John Rodgers Meigs

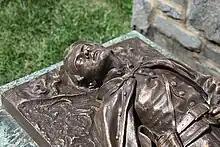
Detail of the cover of the tomb of John Rodgers Meigs at Arlington National Cemetery.

Sheridan believed that understanding the topography of the Shenandoah Valley would give him a strategic and tactical advantage. By the summer of 1864, Meigs was recognized as one of the best mapmakers in the Union Army. At his base in Harpers Ferry, West Virginia, he spent hours being tutored by Meigs on the layout of the valley. From Meigs, Sheridan learned that the long ridges in the Shenandoah were not the great protective barriers Union commanders had assumed. The ridges had a number of gaps. Confederate forces could ride north and south, screened by the ridges, and then turn through the gaps to initiate flank attacks on Union forces. Sheridan resolved to protect his flanks from these attacks, and take advantage of the gaps himself.